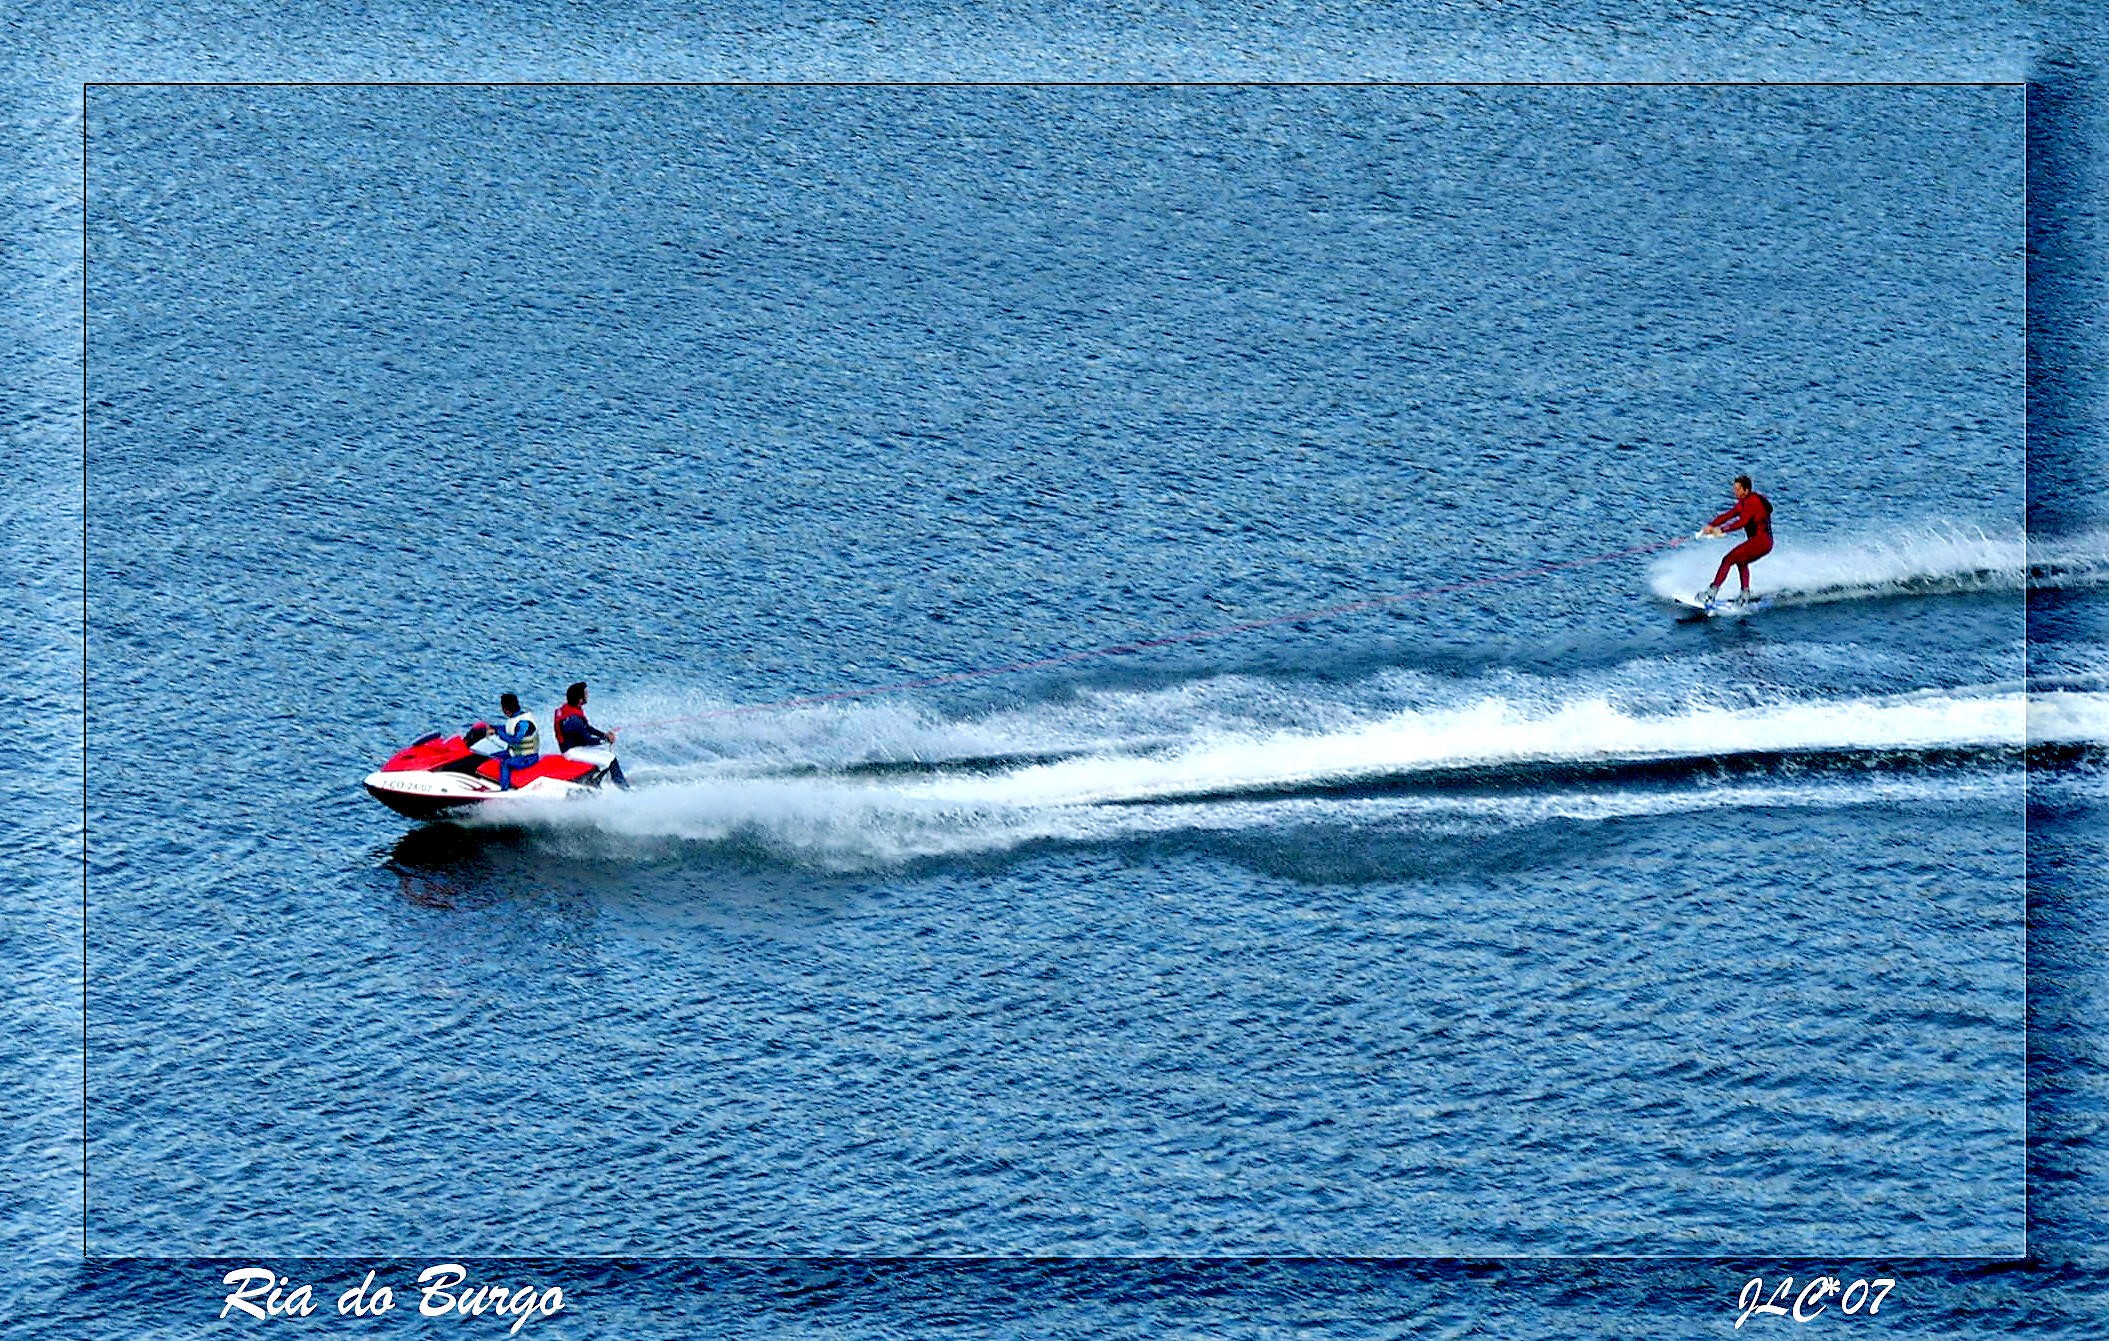
sea, people, boat, wave, europe, surfing, paddle, vehicle, sailing, surfboard, blue, extreme sport, spain, sports, boating, windsurfing, europa, mar, gente, galicia, deporte, espana, canoeing, galiza, xente, acoru a, coru a, water sport, wind wave, surfing equipment and supplies, surface water sports